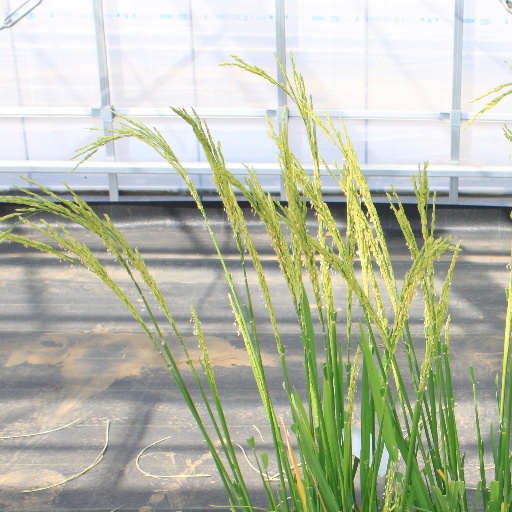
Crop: rice